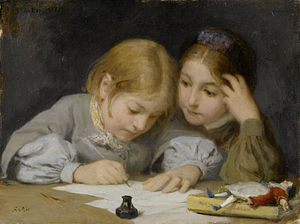
Skriveredskab
Albert Anker: Schreibunterricht; skriveundervisning (1865). Barn i færd med at forbedre sin håndskrift med skrivefjer og blækhus.
Et skriveredskab er et redskab, der bruges til at skrive eller alternativt til at tegne med. Tidligere benyttedes eksempelvis en griffel, ofte af grafit som også bruges i blyanter, der blev efterfulgt af skrivefjeren med blæk. Fjerens efterfølger kan ses i fyldepennen, som var en yndet konfirmationsgave, der senere skulle blive afløst af kuglepennen.